Toxin-antitoxin system

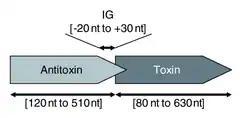
The genetic context of a typical type II toxin-antitoxin locus, produced during a bioinformatics analysis

Type II toxin-antitoxin systems are generally better-understood than type I. In this system a labile proteic antitoxin tightly binds and inhibits the activity of a stable toxin. The largest family of type II toxin-antitoxin systems is "vapBC", which has been found through bioinformatics searches to represent between 37 and 42% of all predicted type II loci. Type II systems are organised in operons with the antitoxin protein typically being located upstream of the toxin, which helps to prevent expression of the toxin without the antitoxin. The proteins are typically around 100 amino acids in length, and exhibit toxicity in a number of ways: CcdB, for example, affects DNA replication by poisoning DNA gyrase whereas toxins from the MazF family are endoribonucleases that cleave cellular mRNAs, tRNAs or rRNAs at specific sequence motifs. The most common toxic activity is the protein acting as an endonuclease, also known as an interferase.